Django Shoots First

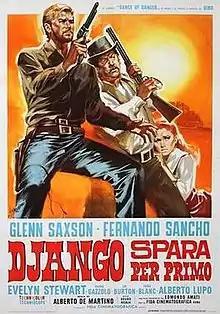

Django Shoots First is an Italian Spaghetti Western film directed by Alberto De Martino.